Istanbul Center

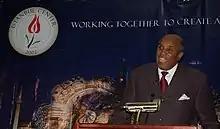
Dr. Gerald Durley, keynote speaker of 2007 Dialogue Dinner

Istanbul Center also has been in dialogue with faith and community leaders in Atlanta and the surrounding areas. One of the significant dialogue events is Istanbul Dialogue Night which is a monthly get-together organized to create a relaxed social environment where members of different communities can develop friendships with each other. For these nights the center invites community leaders and professors as speakers to share their opinions about various issues that are related to our society. Istanbul Center's Annual Dialogue Dinners are becoming a tradition for prominent leaders of Atlanta to meet on common grounds. Also, the center organizes dialogue trips to Turkey for community leaders and university professors.